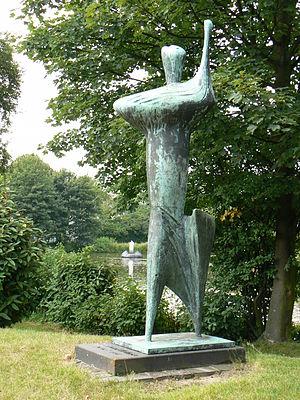
Skulpturenmuseum Glaskasten est un musée situé dans la ville allemande de Marl, dans le Land de Rhénanie du Nord-Westphalie et intégralement consacré à la sculpture.